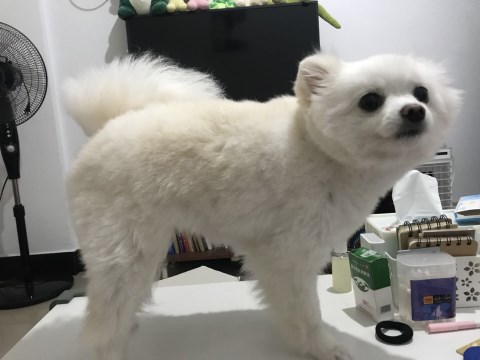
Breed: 1936-n000005-Pomeranian